First Lutheran Church (Springfield, Ohio)

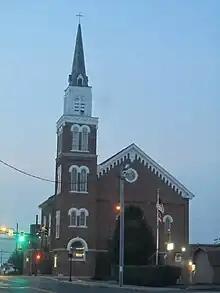
First Lutheran Church (Springfield, Ohio)

First Lutheran Church is a Lutheran church in Springfield, Ohio, and is in the Southern Ohio Synod of the Evangelical Lutheran Church in America (ELCA).